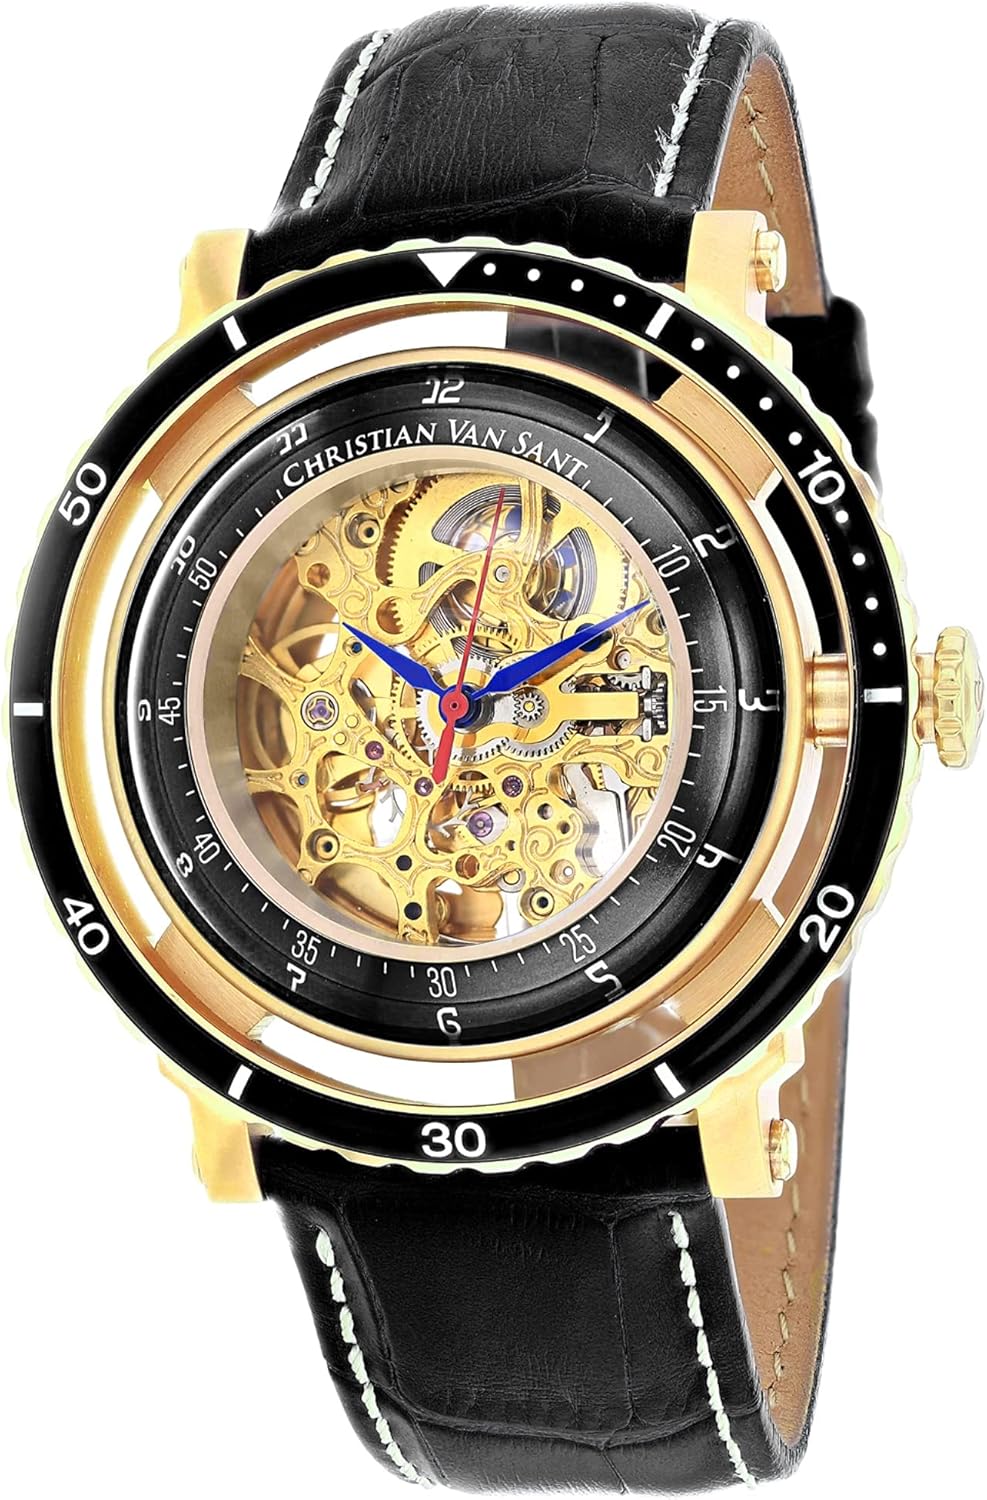
Christian Van Sant Men's Dome Stainless Steel Automatic Watch with Leather Strap, Black, 21 (Model: CV0750),Gold
Category: AMAZON FASHION
Stainless steel case, Leather strap, Gold skeleton dial, Automatic movement, Scratch resistant mineral, Water resistant up to 3 ATM - 30 meters - 100 feet
Features: Stainless steel case | Leather strap | Gold skeleton dial | Automatic movement | Water resistant up to 3 ATM - 30 meters - 100 feet